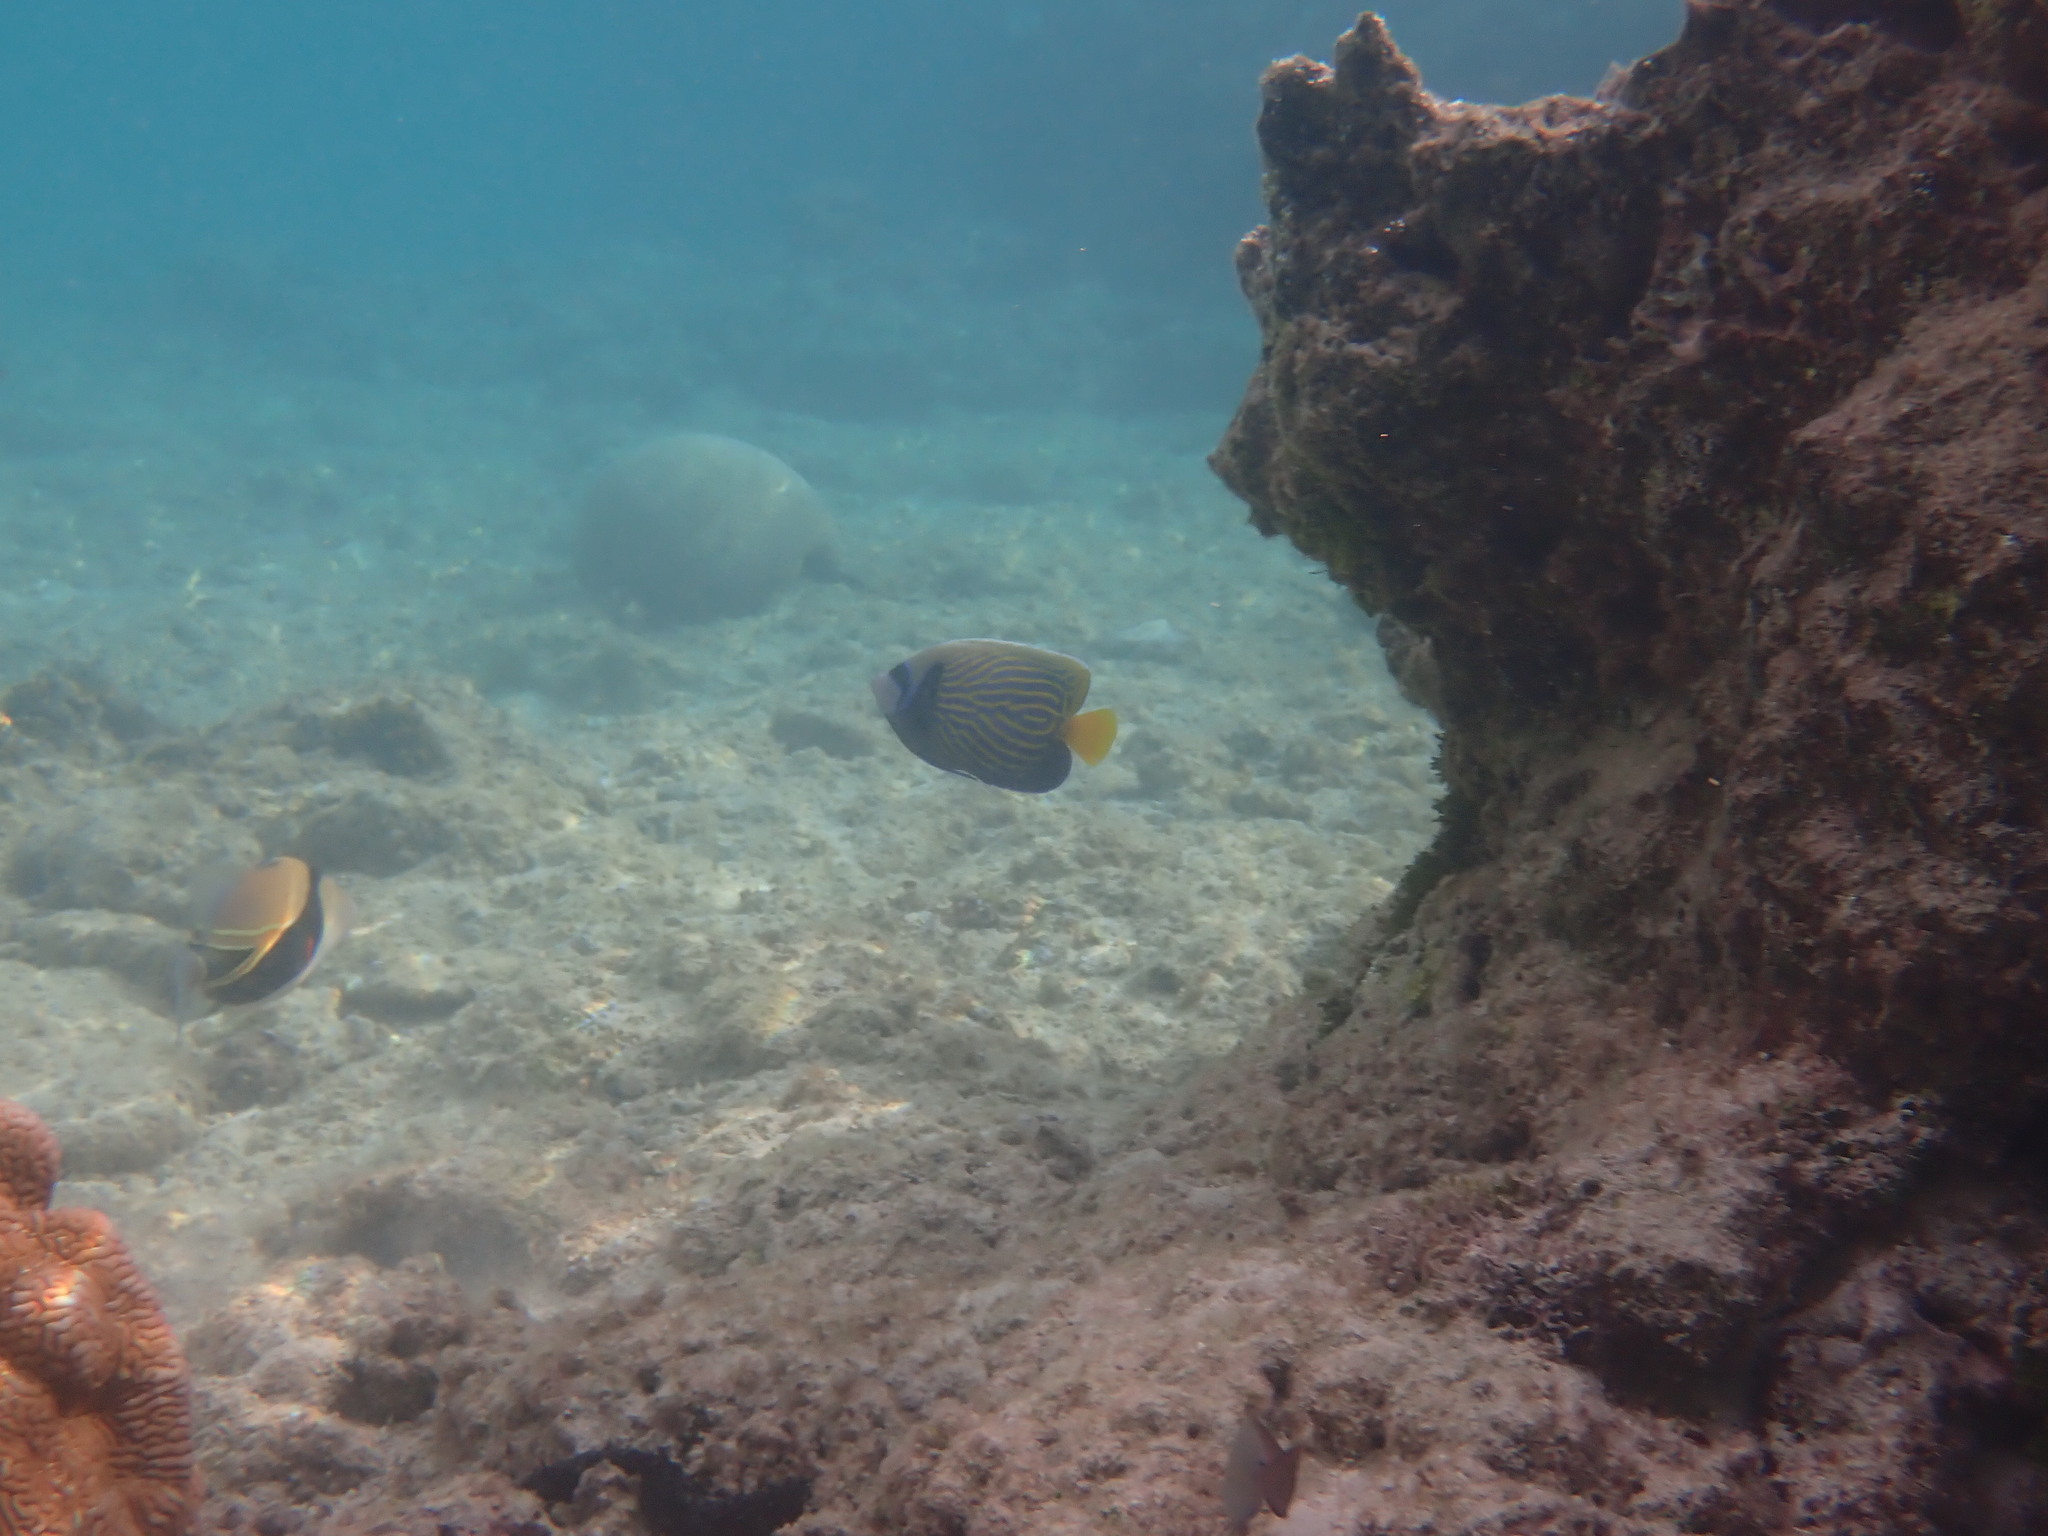
Pomacanthus imperator (Emperor Angelfish)